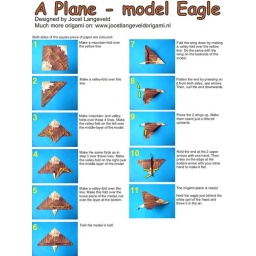
Folding a paper plane (eagle) in just 11 steps.